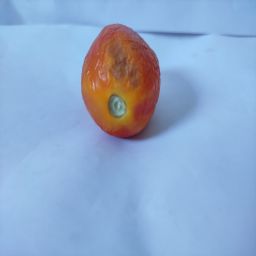
Crop: Tomato
Quality: Old